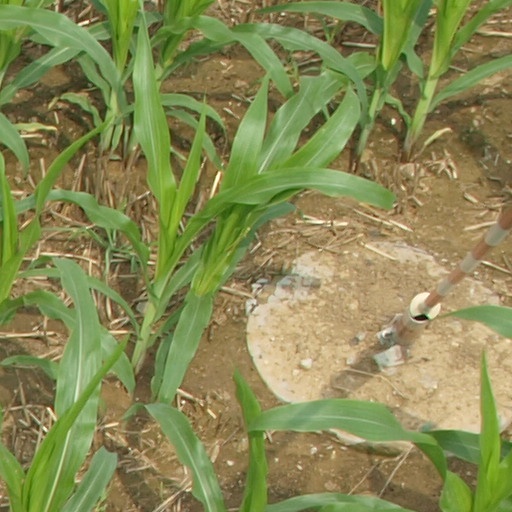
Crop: maize; corn